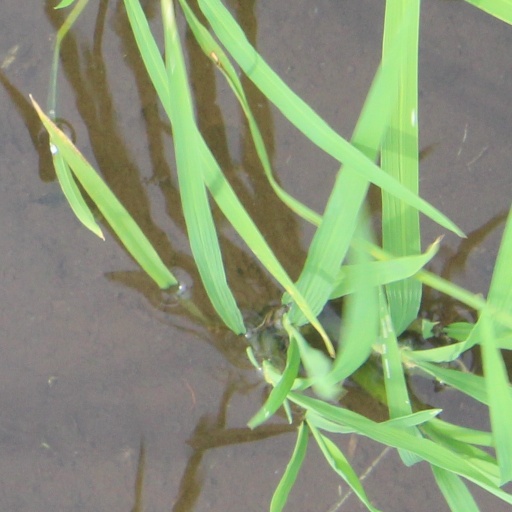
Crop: rice